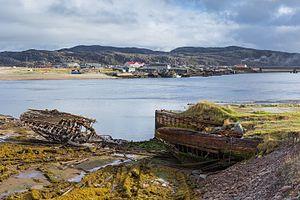
Teriberka est un village de l'oblast de Mourmansk à l'extrême nord-ouest de la Russie, dépendant administrativement du raïon de Kola. Sa population s'élevait à 957 habitants en 2010. Il doit son nom au fleuve côtier du même nom.